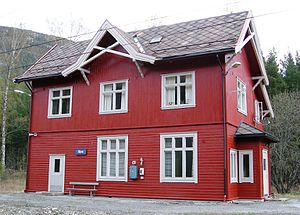
Sjoa Station
Sjoa Station er en tidligere jernbanestation på Dovrebanen, der ligger i Sel kommune i Norge.